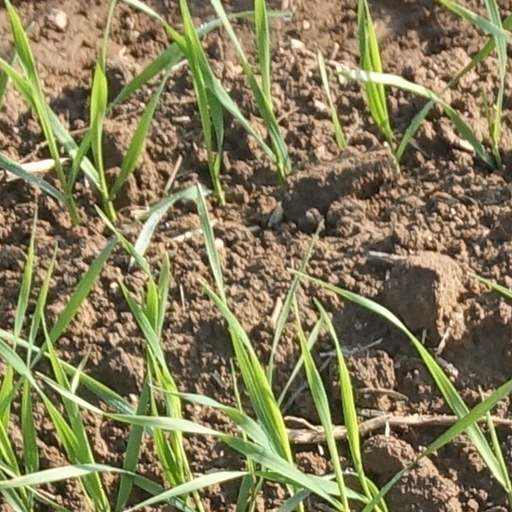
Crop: wheat